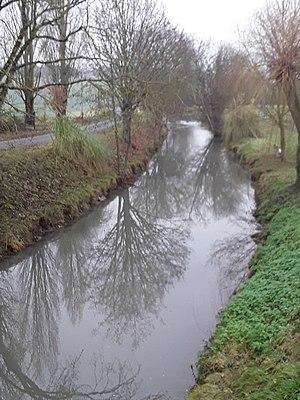
L'Esves (rivière) près du bourg de Marcé-sur-Esves (indre-et-Loire) en hiver.
Marcé-sur-Esves est une commune française du département d'Indre-et-Loire, en région Centre-Val de Loire.